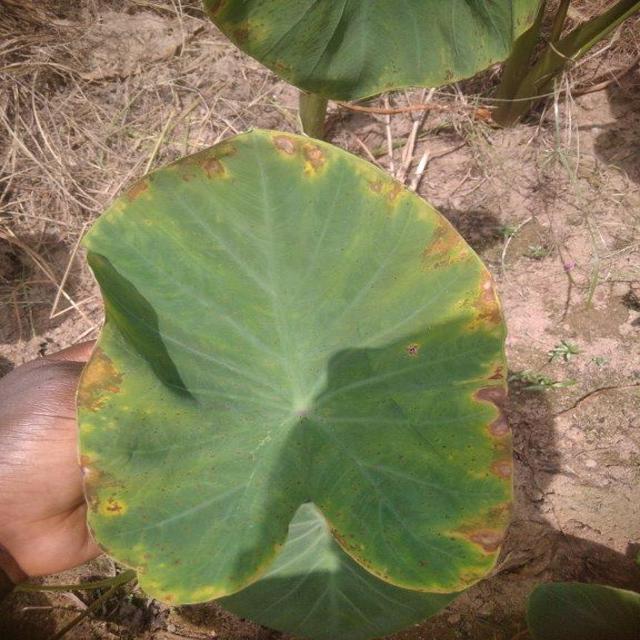
Label: Mid_Blight